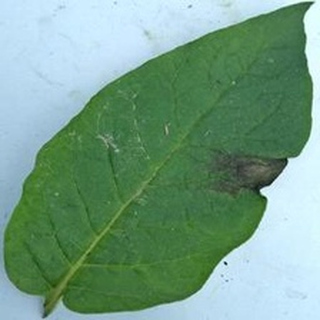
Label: potato_late_blight